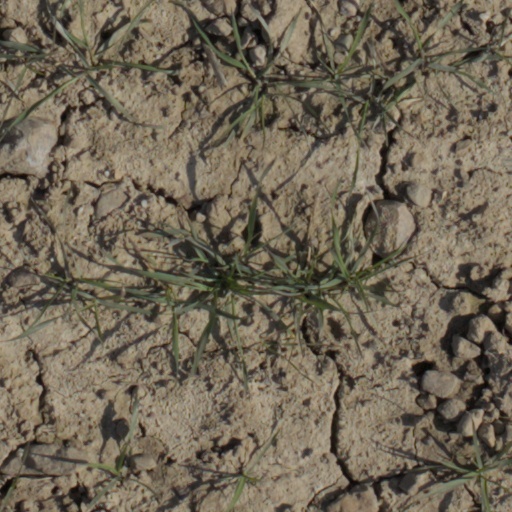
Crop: wheat